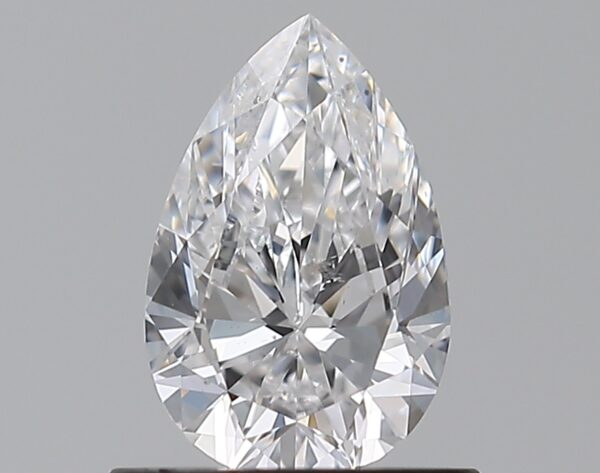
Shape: pear
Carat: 0.7
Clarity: SI1
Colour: D
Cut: VG
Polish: EX
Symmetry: VG
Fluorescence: N
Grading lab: GIA
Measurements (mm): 7.53 x 4.91 x 3.02